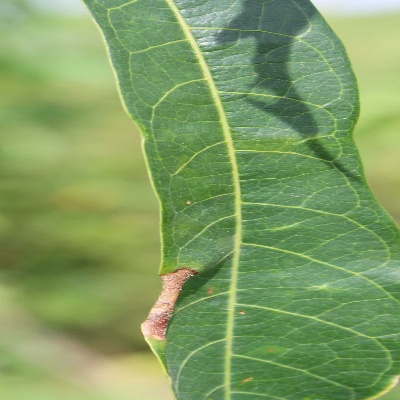
Crop: Cassava
Condition: bacterial blight